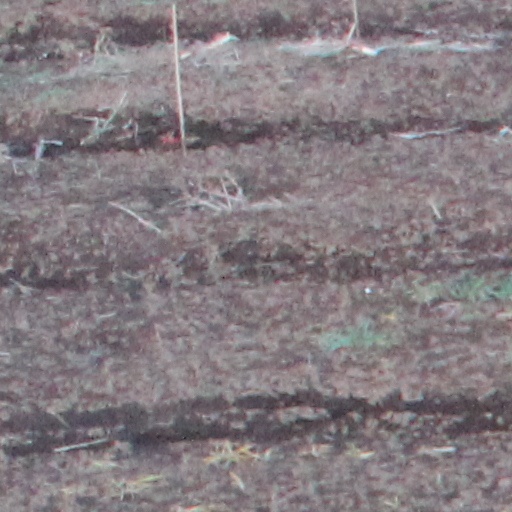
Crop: wheat